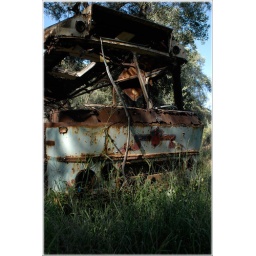
Different views of a rusty bus in a greek olive grove ...